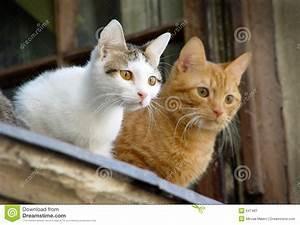
cat